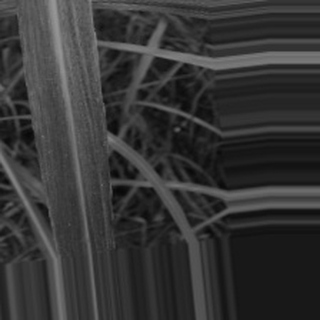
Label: sugarcane_bacterial_blight